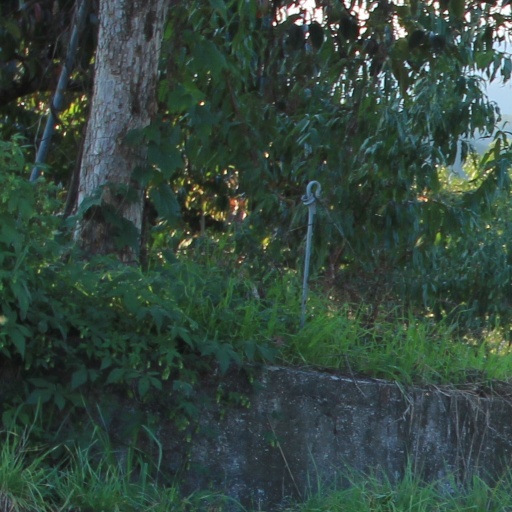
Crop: grape